Chino (1973 film)

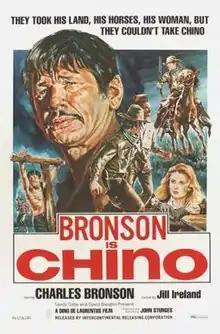
US theatrical release poster

Chino (Italian: Valdez, il mezzosangue, UK theatrical title: Valdez the Half Breed) is a 1973 Western film starring Charles Bronson, Jill Ireland, Marcel Bozzuffi, and Vincent Van Patten. The original English language title shown at the beginning of the film was The Valdez Horses, the same title as the 1967 novel by Lee Hoffman on which the movie is based. Hoffman was awarded the 1967 Western Writers of America Spur Award.